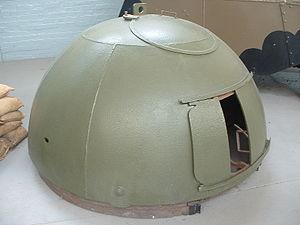
Les fortifications défensives britanniques de la Seconde Guerre mondiale étaient de petites constructions fortifiées construites dans le cadre de la préparation à l'invasion allemande. Elles ont été populairement appelées « boite à pilules » en référence à leur forme.